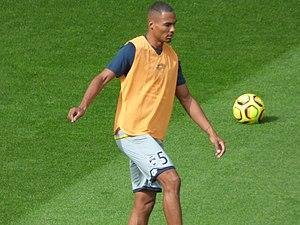
Olivier Verdon avant le match Lens / Sochaux, comptant pour la septième journée du championnat de France de football de Ligue 2, le 15 septembre 2018.
Olivier Verdon, né le 5 octobre 1995, est un footballeur international béninois. Il évolue actuellement au poste de défenseur central au Deportivo Alavés.